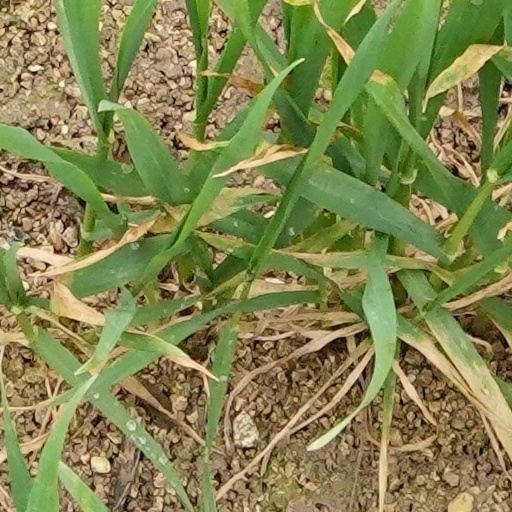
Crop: wheat